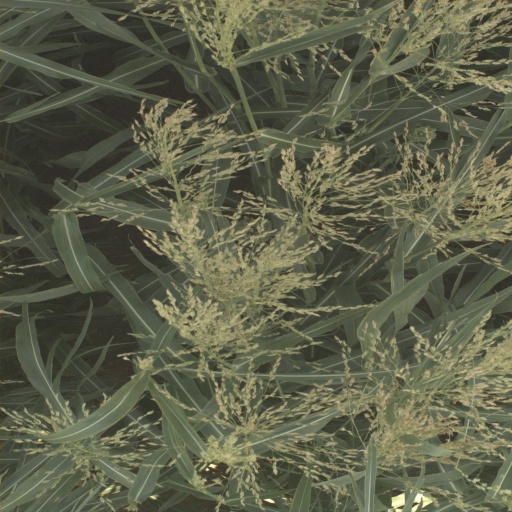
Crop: sorghum